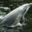
Label: dolphin